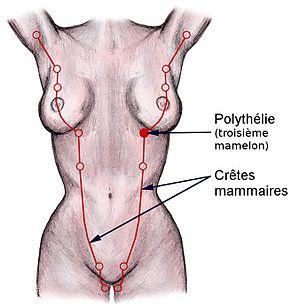
Représentation du yissu mammaire surnuméraire.
La crête mammaire est un primordium composé de deux lignes s'étendant sur la face ventrale des mammifères, de la région axillaire à la région inguinale, et correspondant à des replis de l'ectoderme sur lesquels se développent lors de l’embryogenèse plusieurs paires de bourgeons mammaires symétriques.
Les tissus mammaires surnuméraires sont des anomalies de nombre de tissu mammaire chez les mammifères. Ils sont classés en huit types allant de la simple zone pileuse à la glande mammaire fonctionnelle. Parmi ces types, on distingue la polymastie, caractérisée par la présence d'une glande mammaire surnuméraire, et la polythélie, caractérisée par la présence d'un mamelon surnuméraire.